Color blind glasses

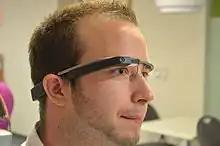
Google Glass has been used with daltonization filters to create a sort of "active" color correcting lens

The color correcting lenses discussed above are all passive filters, and can therefore only subtract light at certain wavelengths. However, "active" lenses, which are also able to amplify light at certain wavelengths, are much more flexible in how they can 'correct' color vision and impose bigger shifts of color. Smart glasses like the Google Glass and Epson Moverio can act like active lenses and have been used with "re-coloring" apps to help the colorblind with color tasks. Digital re-coloring filters are usually based on Daltonization algorithms that re-color the image regardless of the content, but smart glasses can also be context-aware and adapt to different scenes to optimize the filter. For example, they could increase the contrast between brown and pink when specifically cooking red meat. These active lenses are a type of augmented reality.